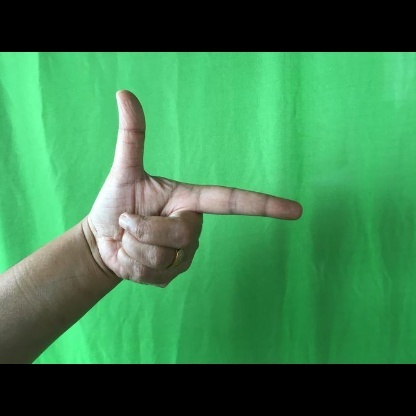
Mudra: Chandrakala